Maragheh observatory

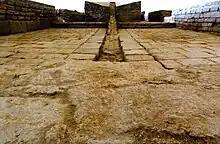
Central Tower of the Maragheh Observatory

The Maragheh observatory (Persian: رصدخانه مراغه), also spelled Maragha, Maragah, Marageh, and Maraga, was an astronomical observatory established in the mid 13th century under the patronage of the Ilkhanid Hulagu and the directorship of Nasir al-Din al-Tusi, a Persian scientist and astronomer. The observatory is located on the west side of Maragheh, which is situated in today's East Azerbaijan Province of Iran. It was considered one of the most advanced scientific institutions in Eurasia because it was a center for many groundbreaking calculations in mathematics and astronomy. It housed a large collection of astronomical instruments and books and it served as an educational institution. It was also used as a model for the later Ulugh Beg Observatory in Samarkand, the Taqi al-Din observatory in Constantinople, and Jantar Mantar observatory in Jaipur.